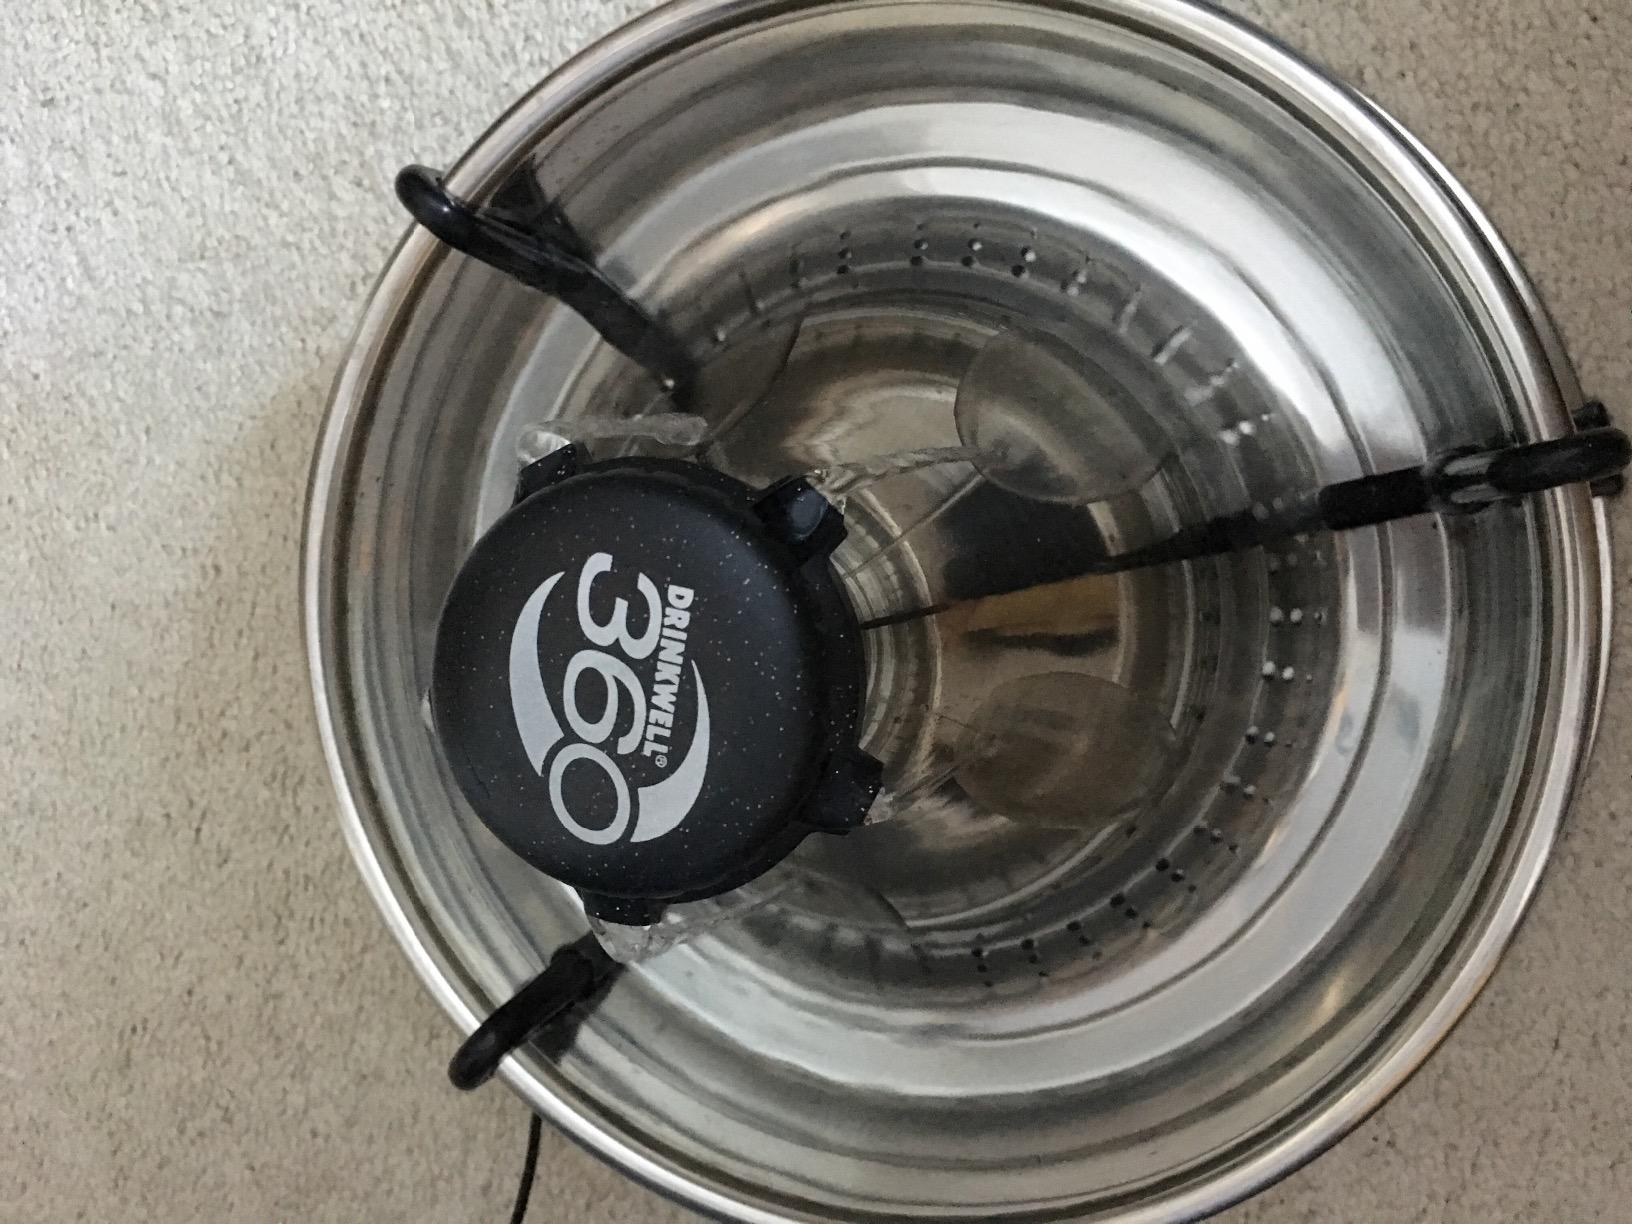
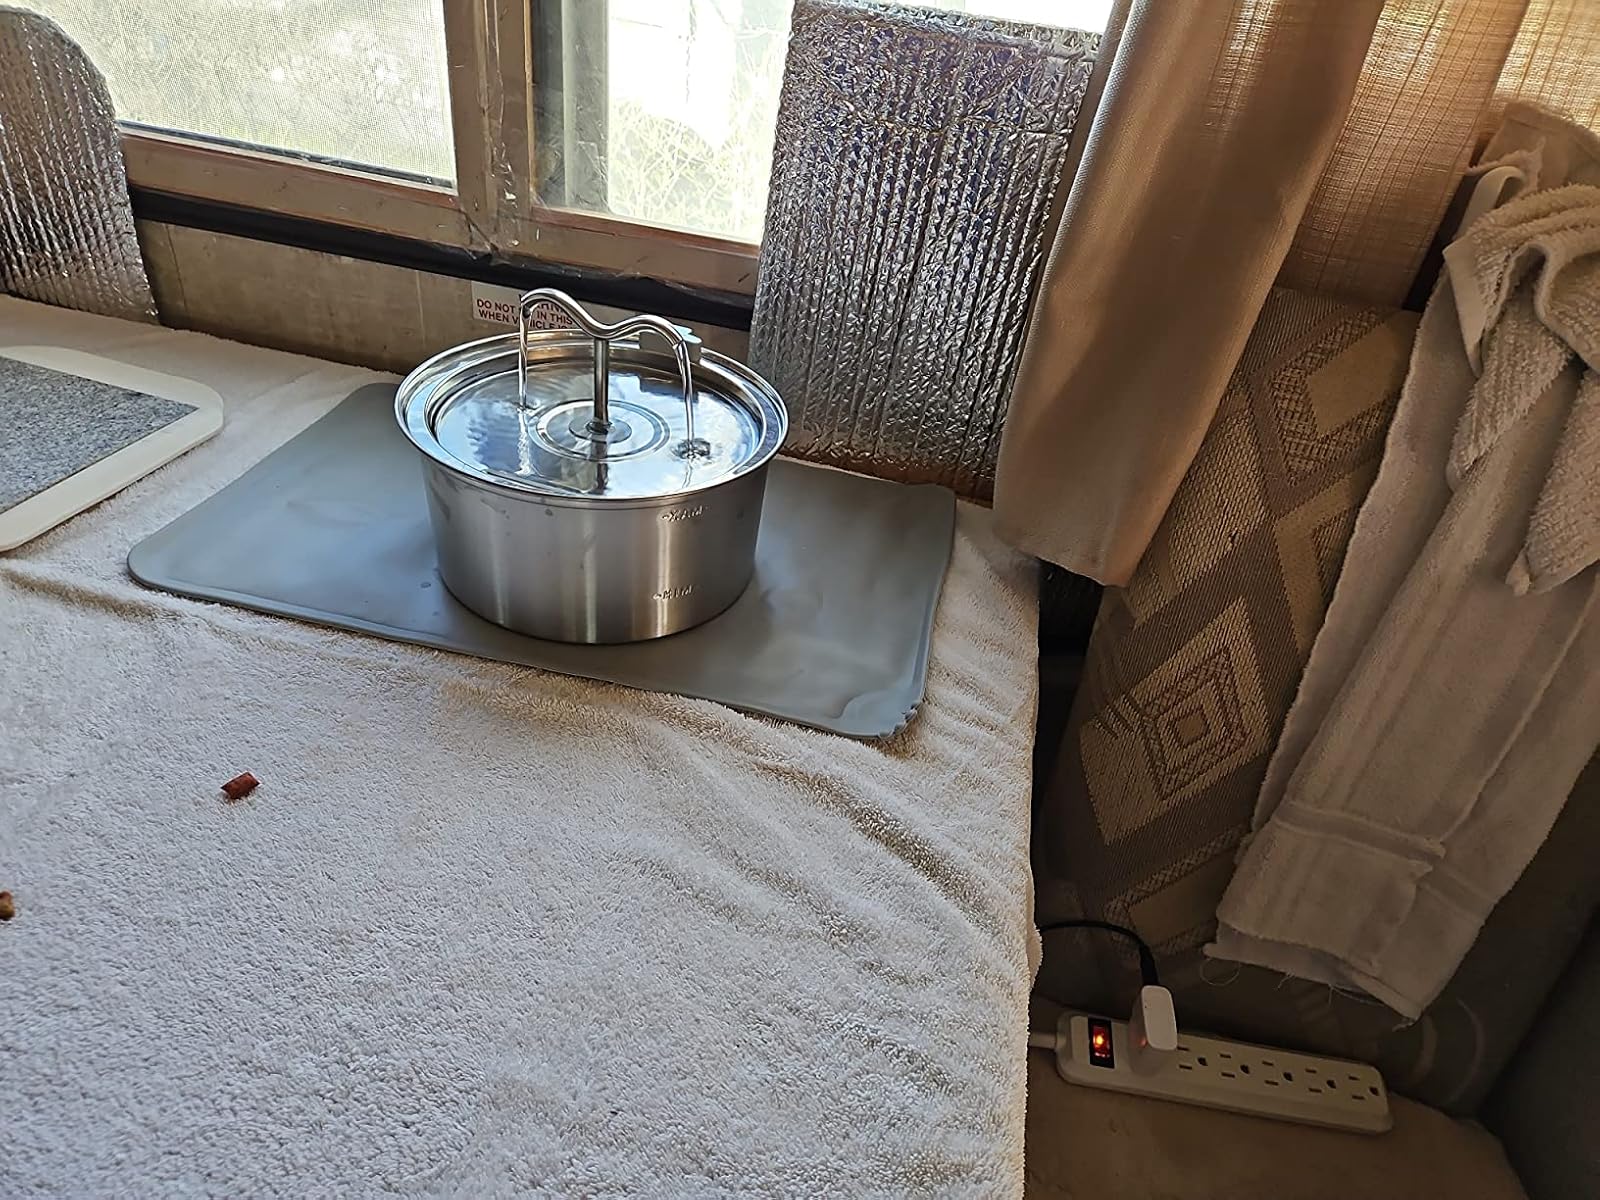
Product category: items_bowl
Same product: no